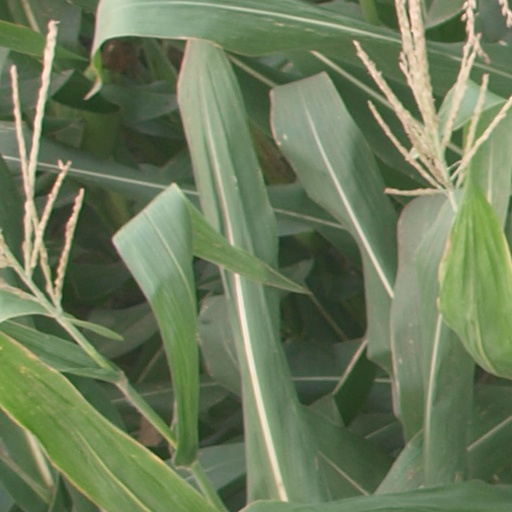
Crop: maize; corn